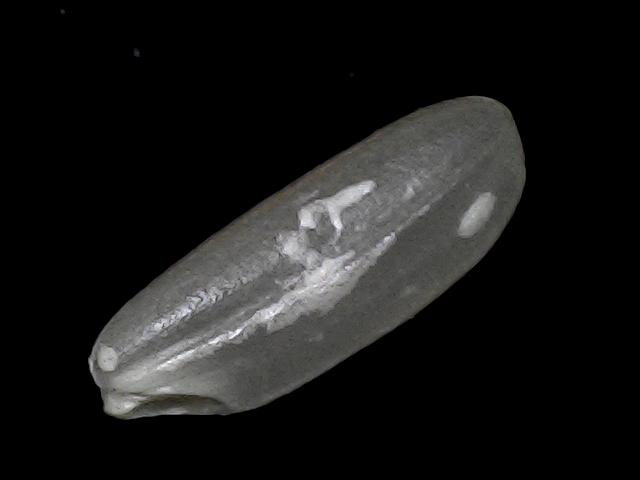
Rice variety: BD30